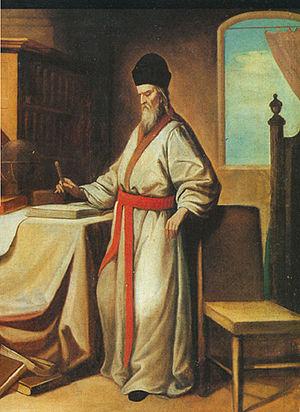
Macao est souvent caractérisé comme un point de rencontre de la coexistence harmonieuse et des échanges multiculturels et, par conséquent, un site où convergent de nombreuses valeurs, de croyances religieuses, coutumes, habitudes, traditions et styles architecturaux, contribuant à l'émergence d'une culture propre et unique de Macao, qui est l'une des spécificités de cette région administrative spéciale. Ceci est principalement dû à l'emplacement du territoire de Macao, en territoire chinois et ancienne colonie portugaise.